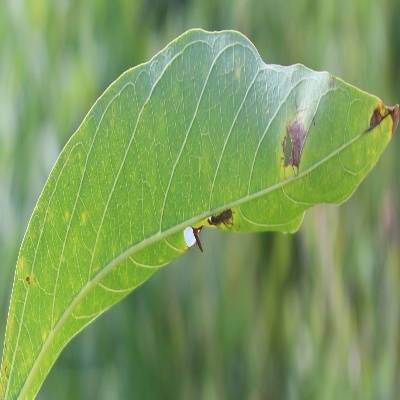
Crop: Cassava
Condition: bacterial blight